Umoja: The Village Where Men Are Forbidden

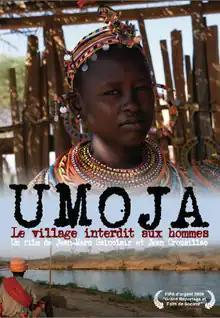

Umoja, the Village Where Men Are Forbidden is a French documentary film about the Kenyan village of Umoja, directed by Jean Crousillac and Jean-Marc Sainclair and released in 2009.